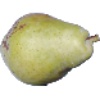
Label: Pear Williams 1